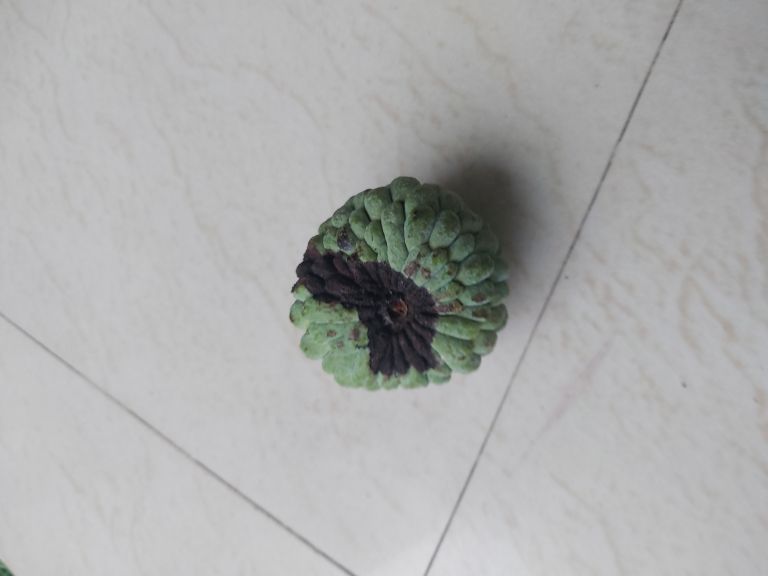
Disease label: Diplodia Rot